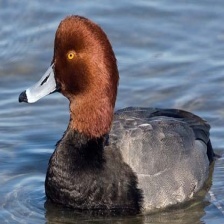
Species: RED HEADED DUCK
Scientific name: AYTHYA AMERICANA
ImageNet parent category: drake